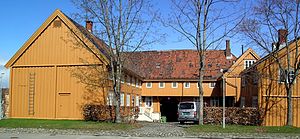
Kongens gate (Trondheim) / Bygninger i Kongens gate
Tugthuset, Kongens gate 85.
Kongens gate er en af hovedgaderne i Trondheim, Norge. Den blev anlagt i forbindelse med genopbygningen efter den store bybrand i 1681 og er en af hovedakserne i den barokke byplan som blev udformet af generalmajor Johan Caspar de Cicignon. Med en bredde på 60 alen strækker den sig fra bryggene i Kjøpmannsgata, over Torget og forbi Prinsens gate. Derfra fortsætter den med et smallere forløb – den gamle landevej mod vest, Geilan – til Skansen i Ila. Ruten for Kongens gate blev bestemt af to bygninger som havde overlevet bybranden – Vor Frue Kirke og Rådhuset. Det er en vigtig handelsgade og kommunikationsåre. De fleste af byens busruter har stop i Kongens gate, og Gråkallbanen følger Kongens gate på vej ud af centrum. Gaden har også mange hoteller.